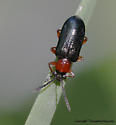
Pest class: cereal_leaf_beetle